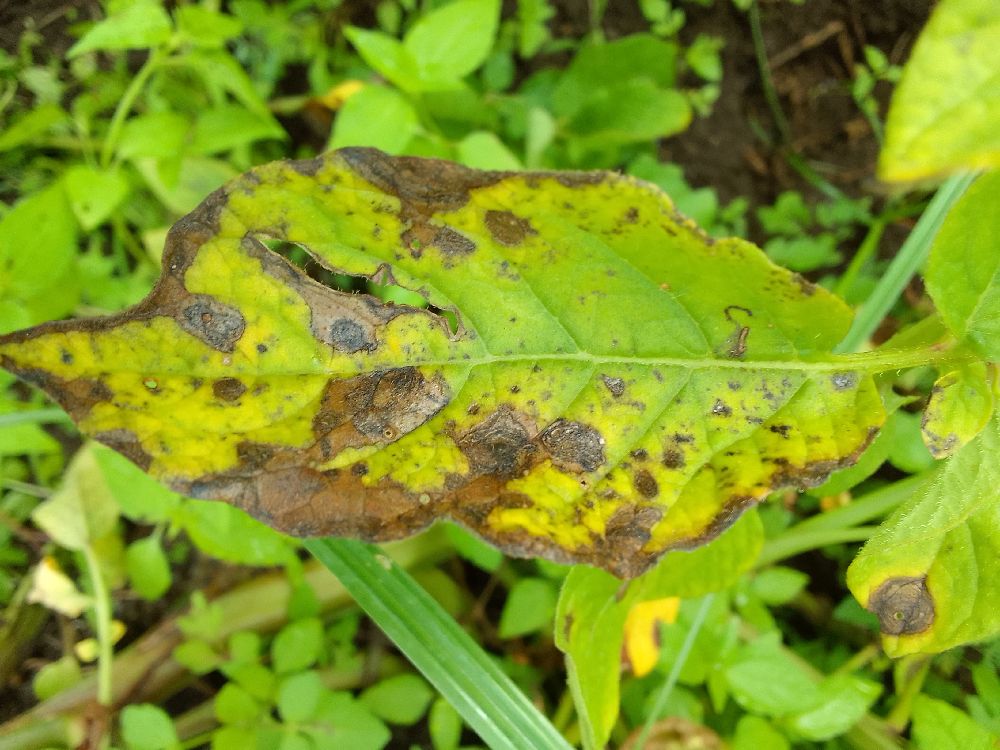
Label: Early blight